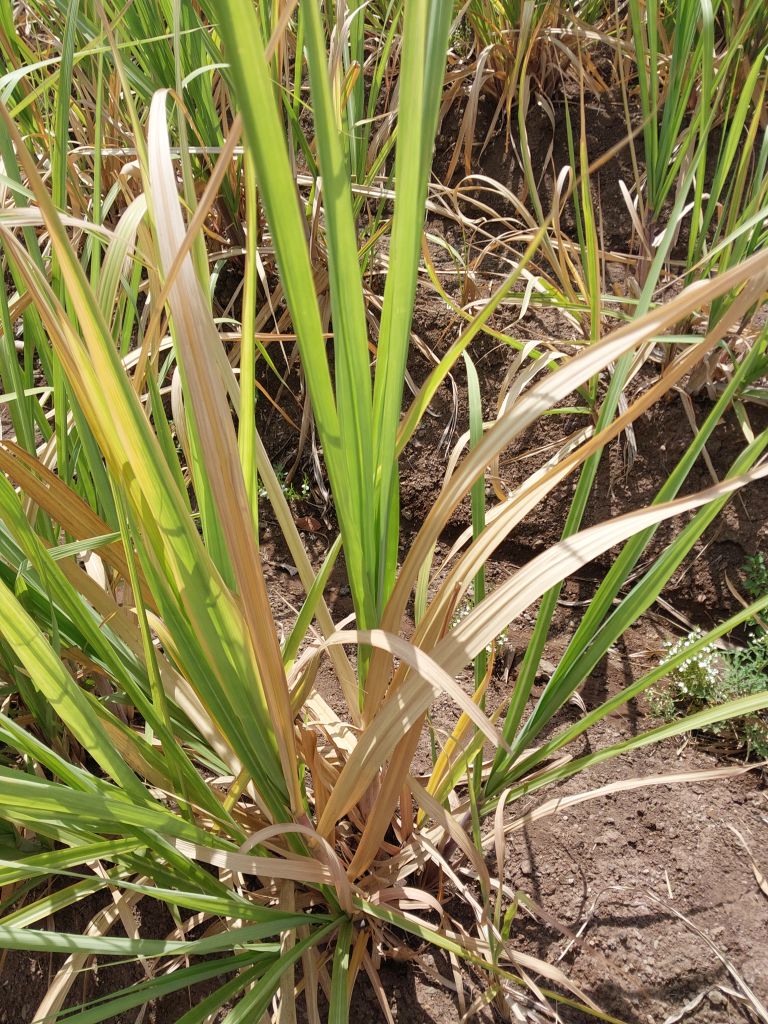
Label: Grassy shoot